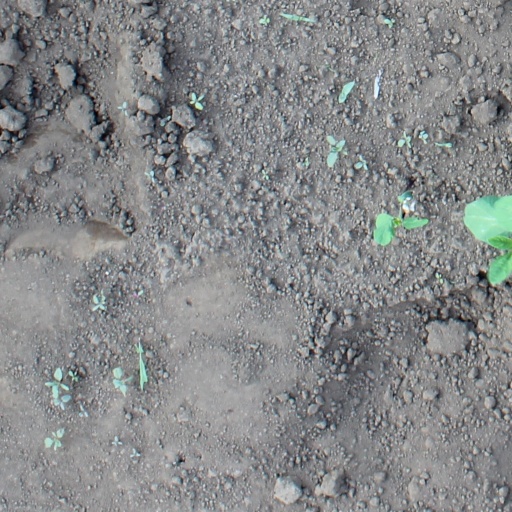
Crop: soybean